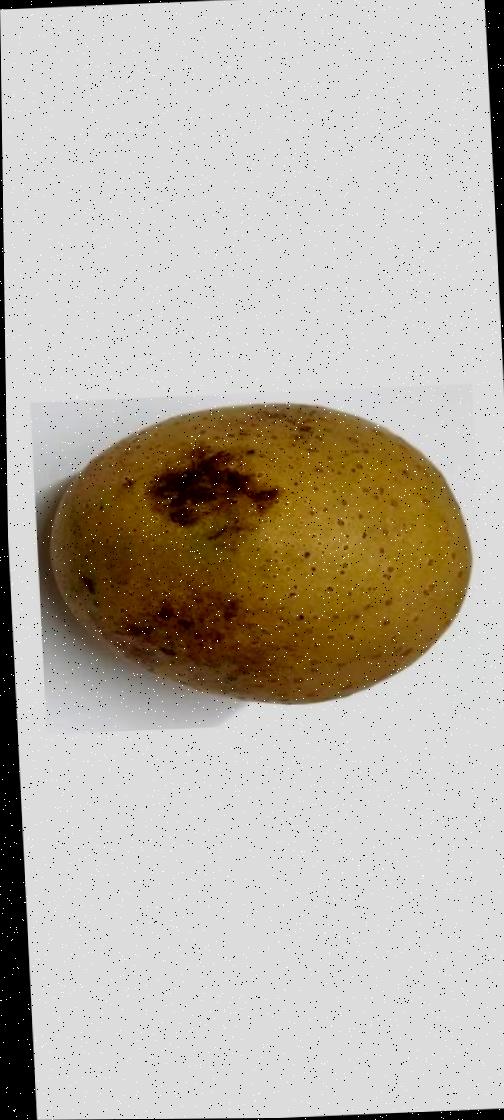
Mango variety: Gourmoti